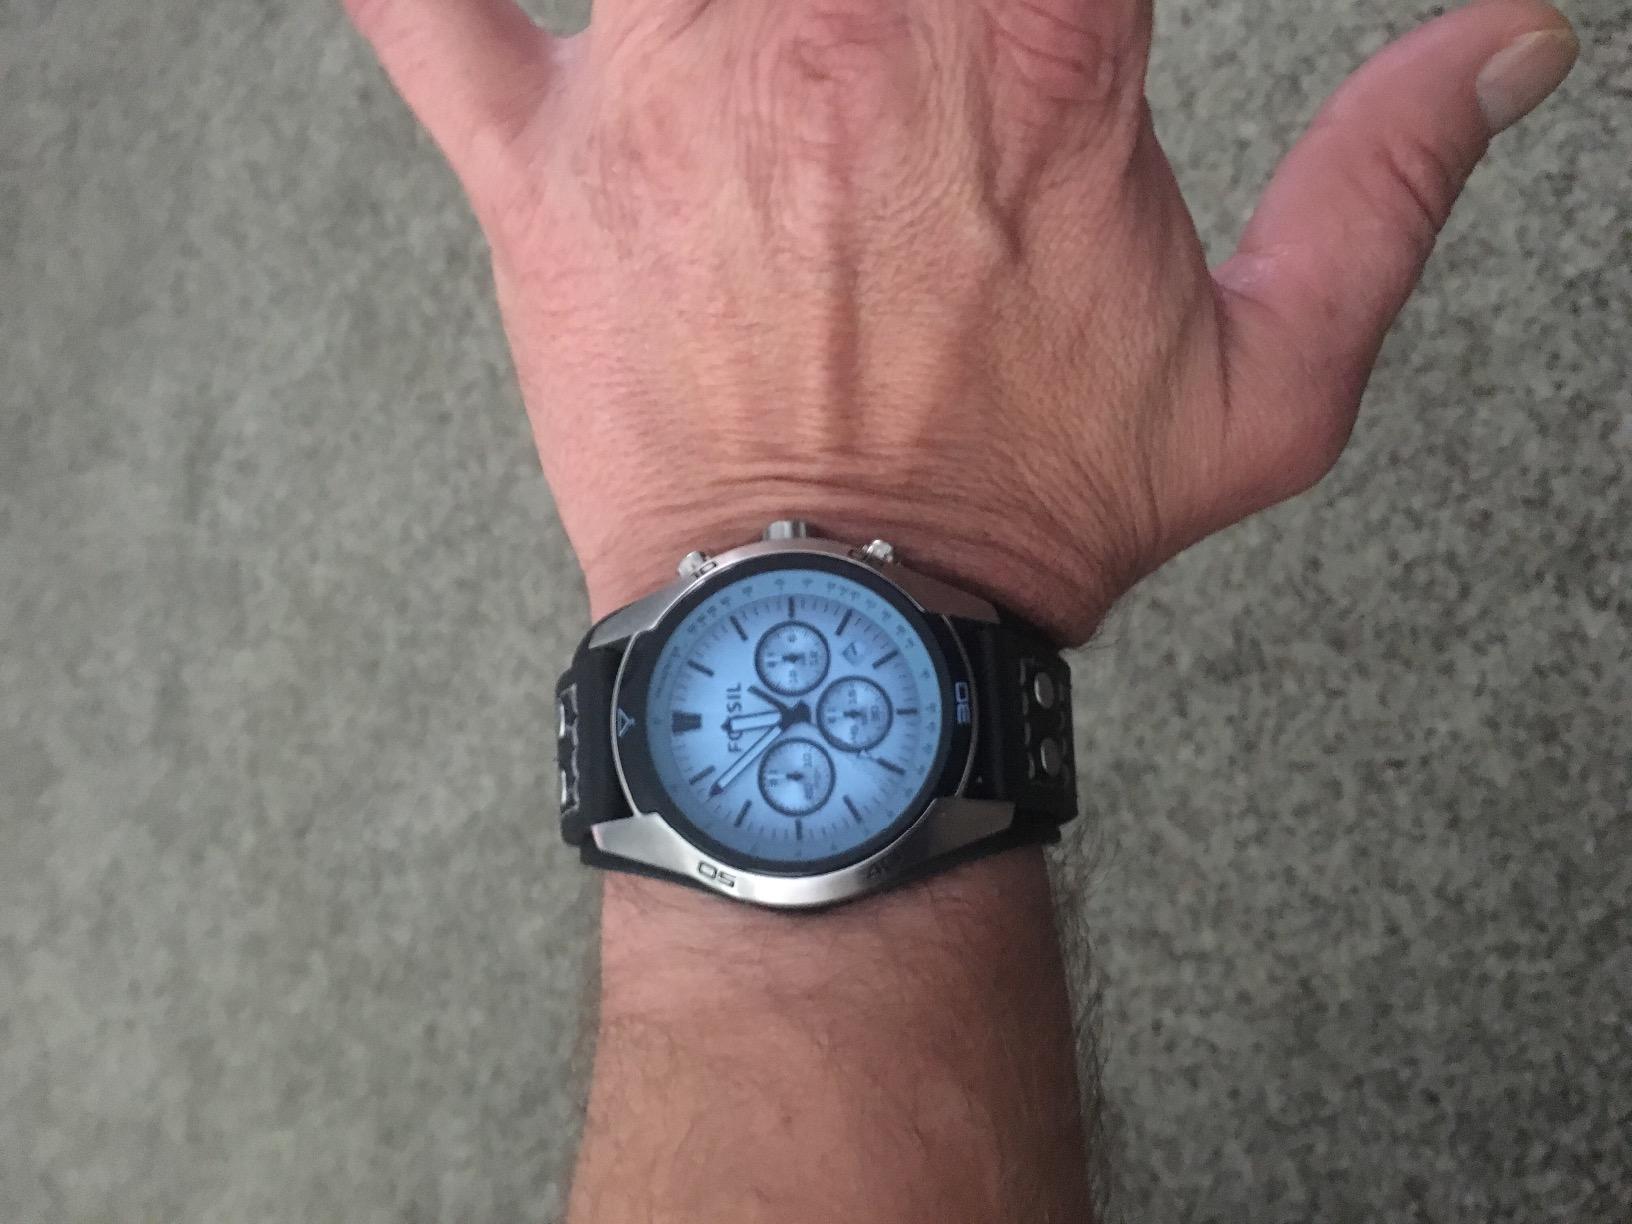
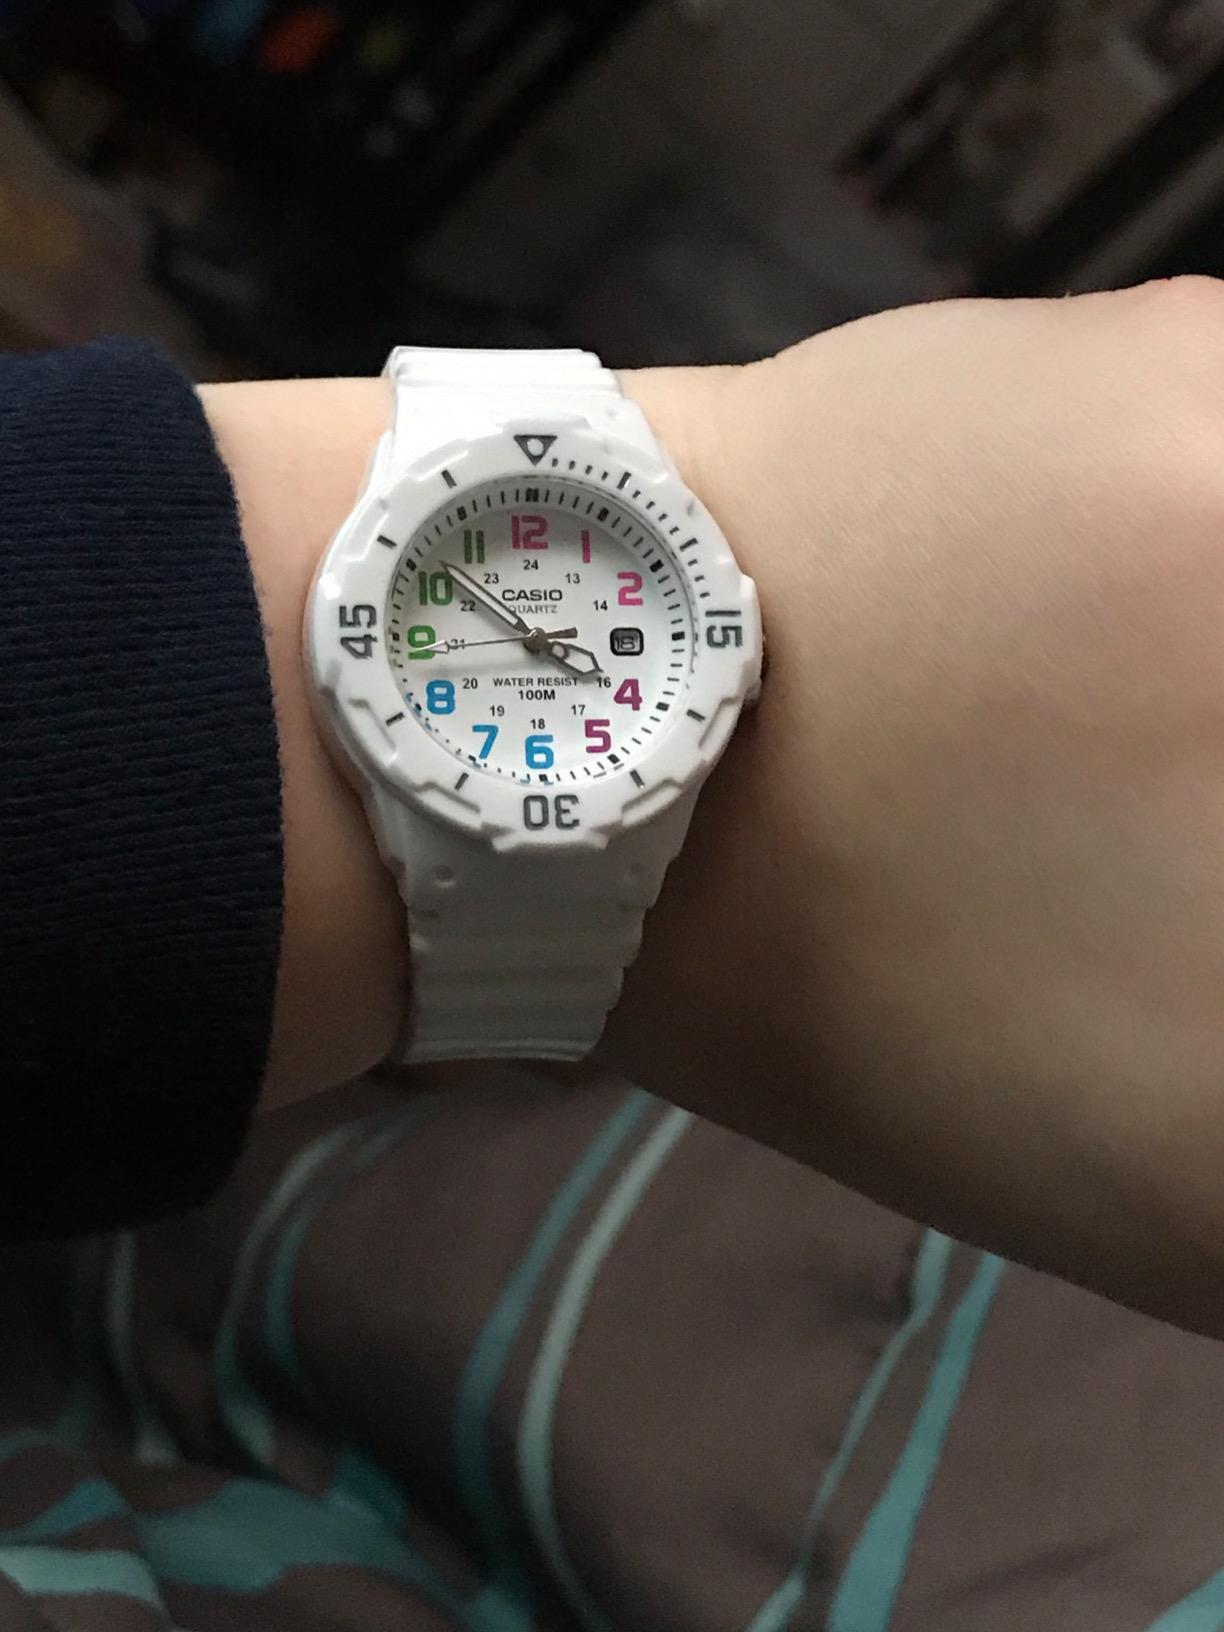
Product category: accessories_watch
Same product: no